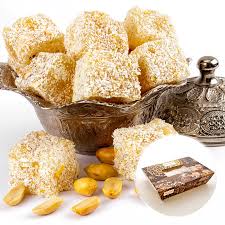
Yemek: lokum